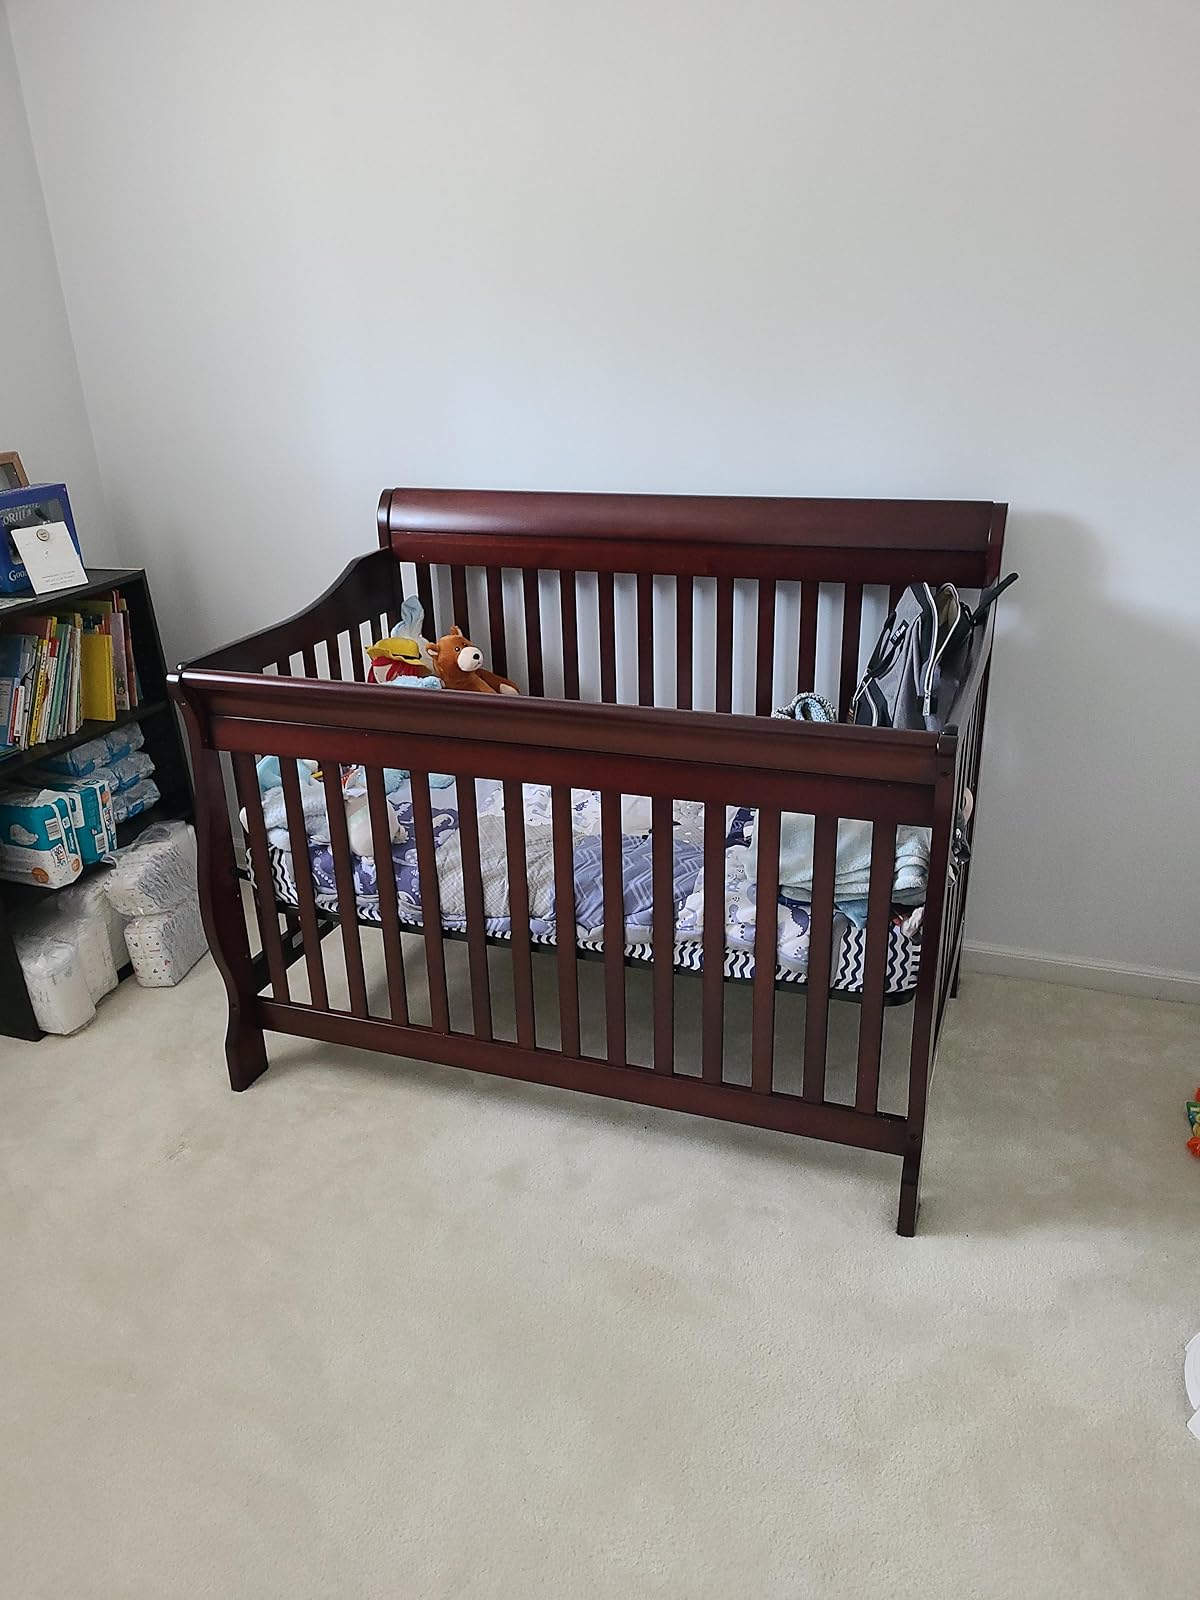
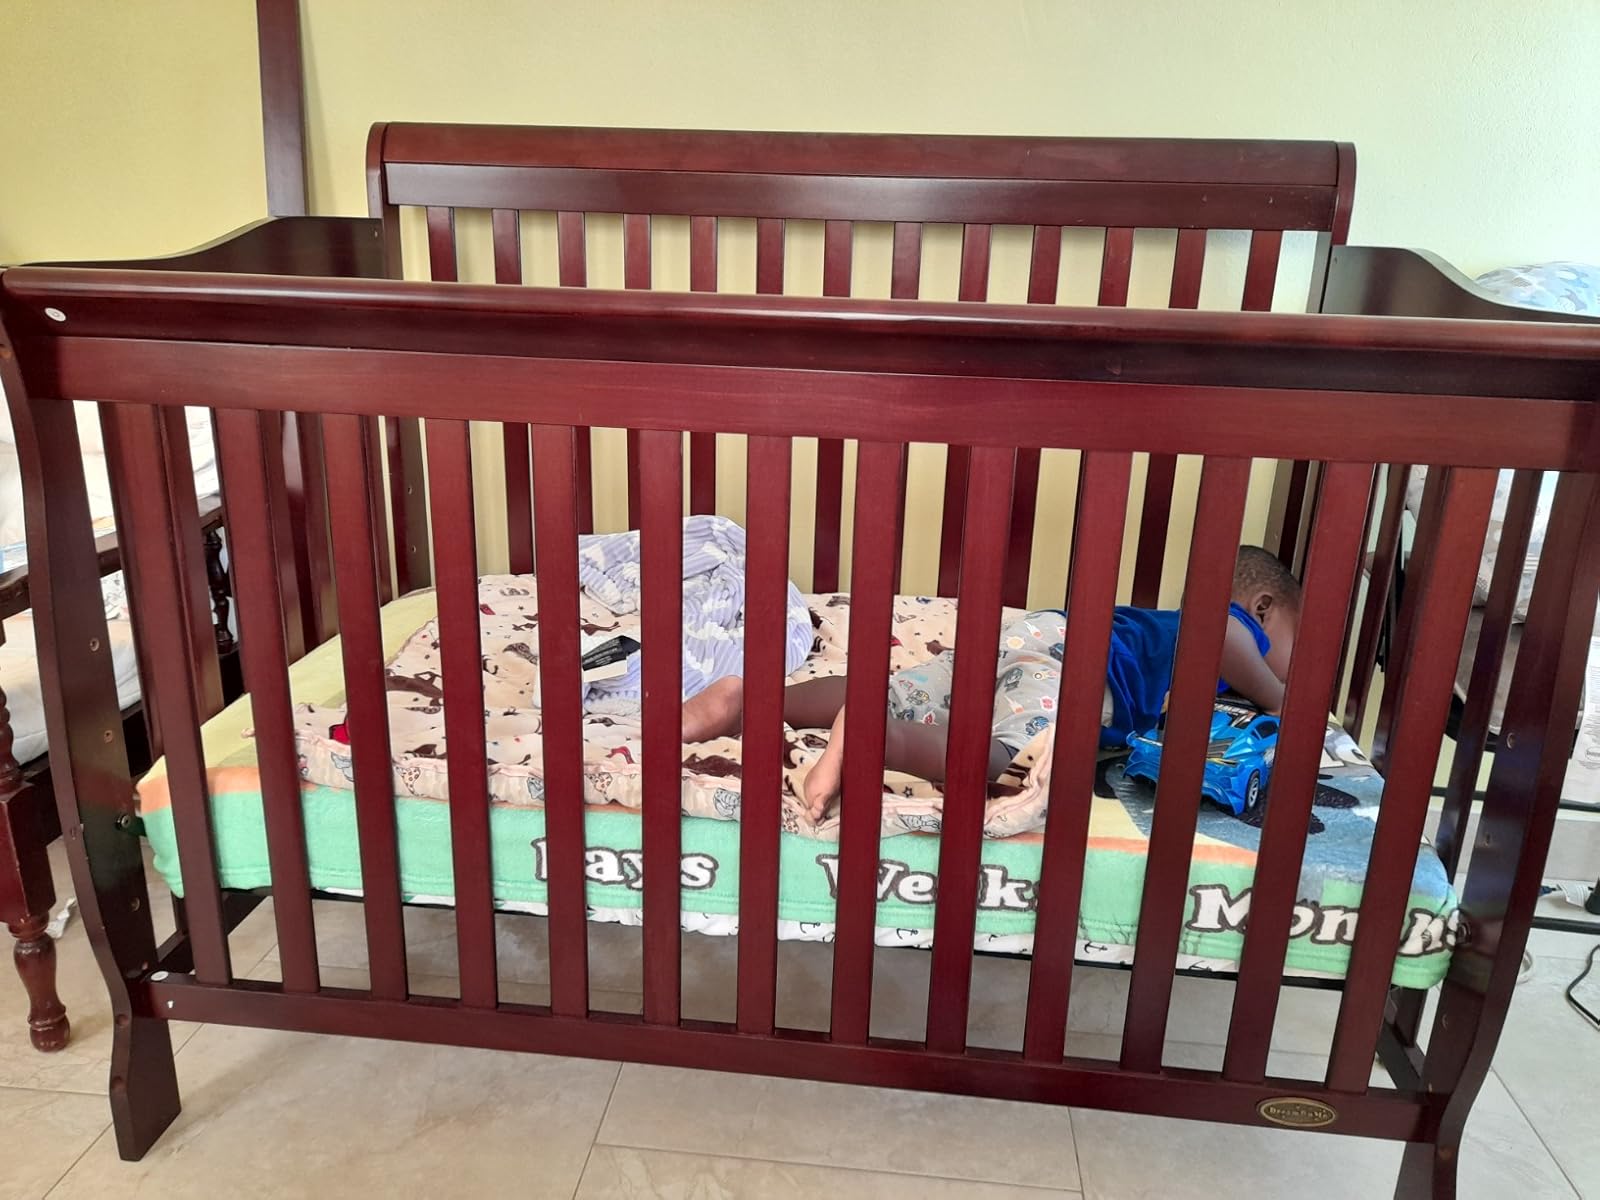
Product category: products_crib
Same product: yes